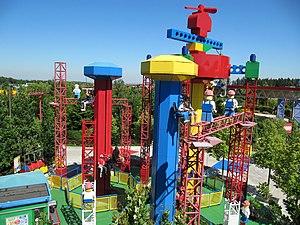
Fantasy Kingdom ouvert au public le 19 février